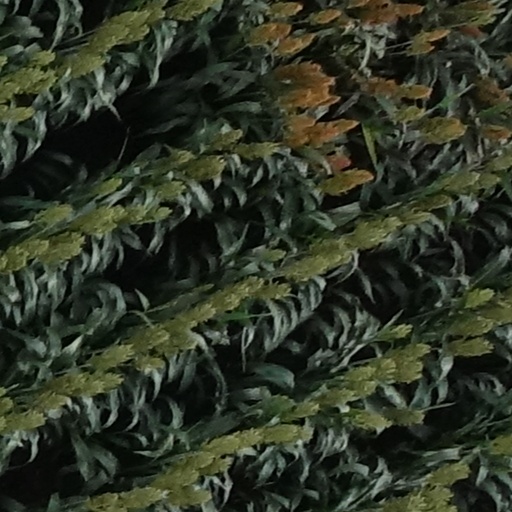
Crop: sorghum